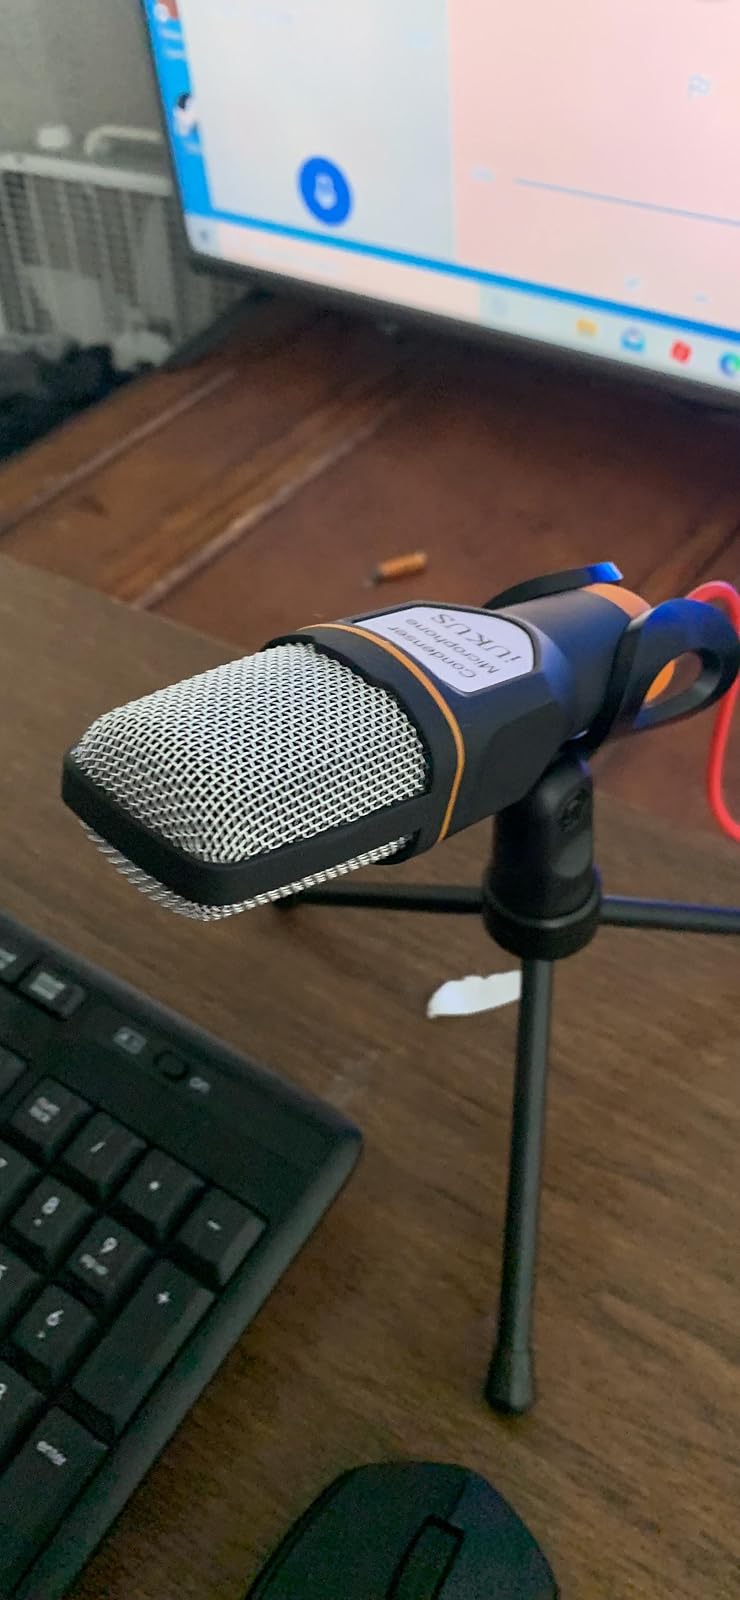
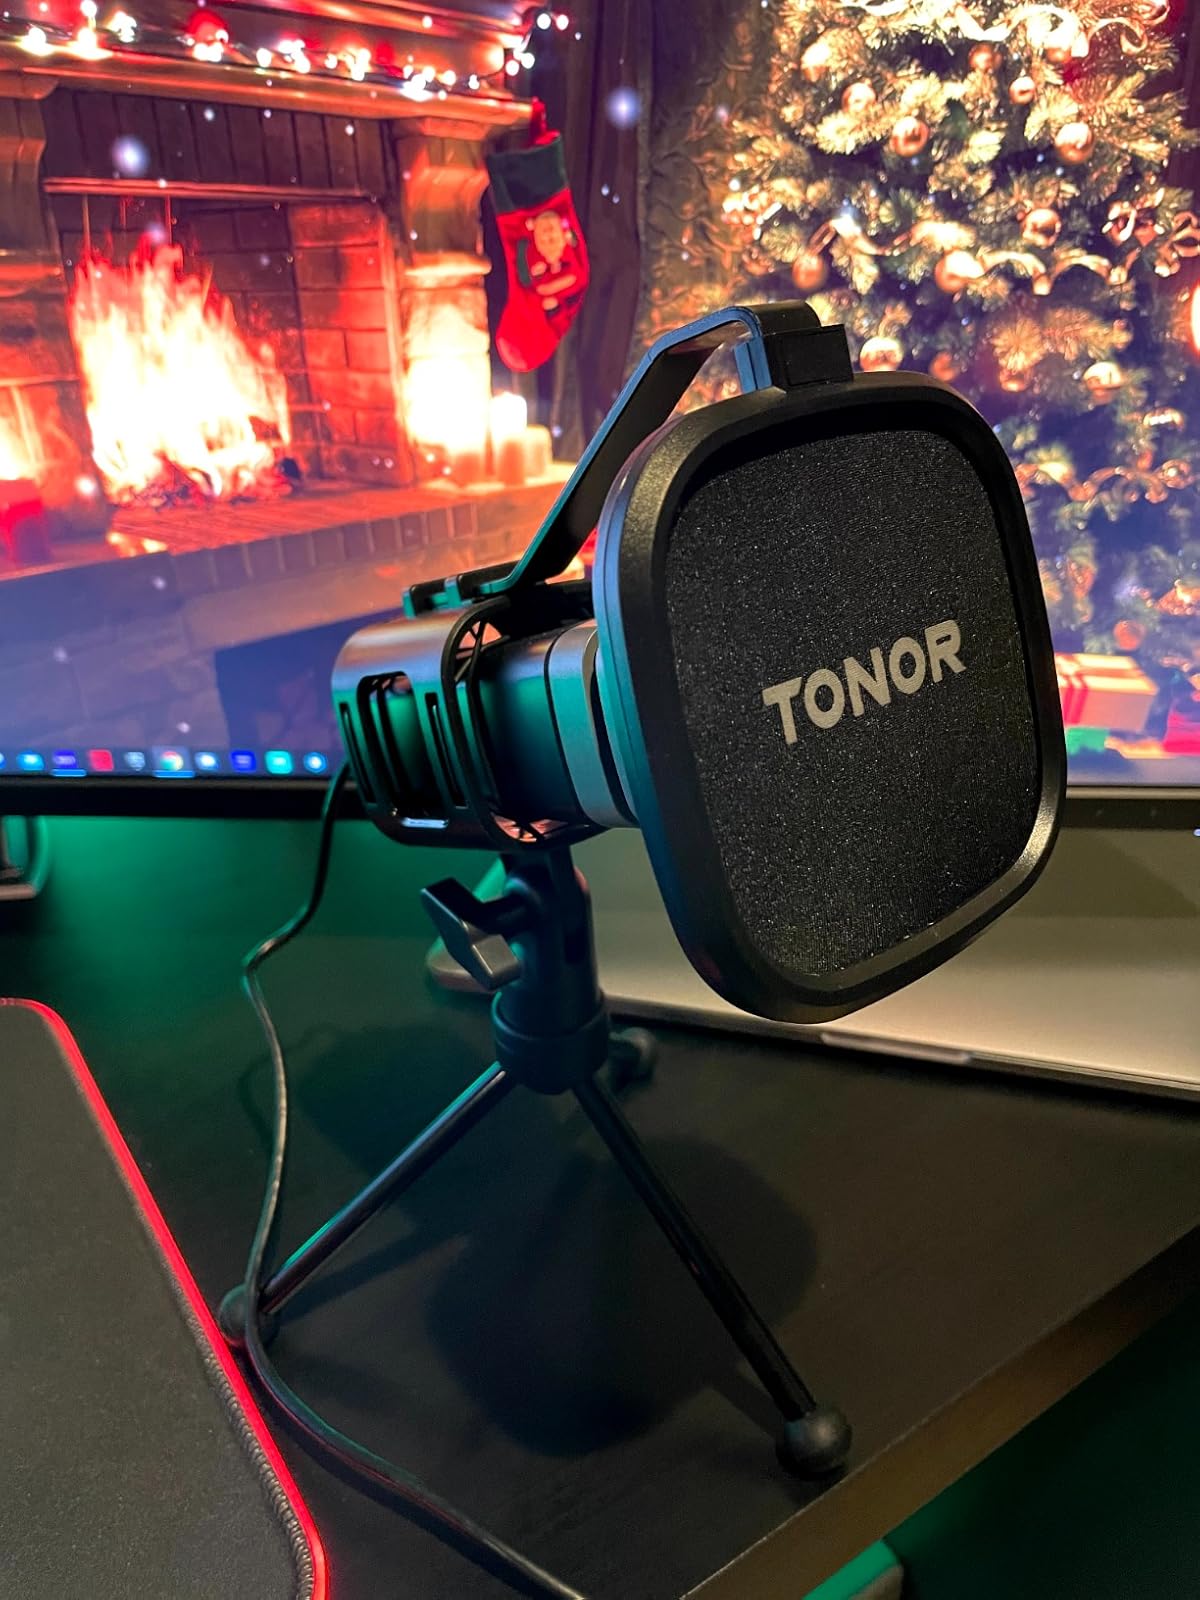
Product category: microphone
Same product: no